Orissa School of Mining Engineering, Keonjhar

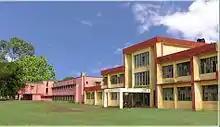
OSME Main Building

The campus of the institution is placed in Keonjhar town with of land surrounded by green hills. It is away from N.H. 215 and from N.H. no.6. The nearest railway station is Keonjhargarh railway station and the nearest airport is in Bhubaneswar. It is located centrally from all important cities of Odisha.